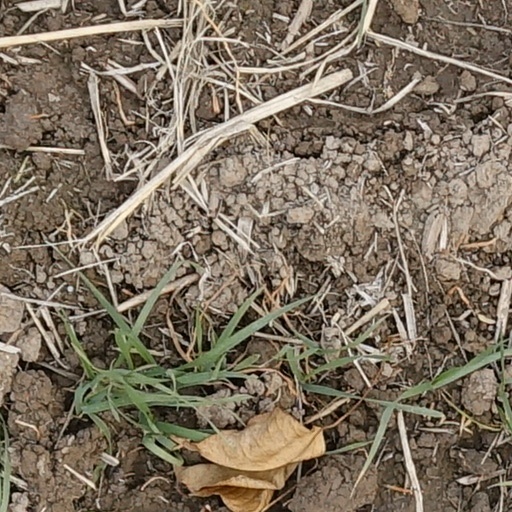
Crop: wheat